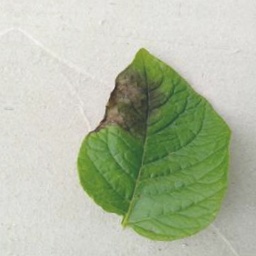
Etiqueta: Late Blight